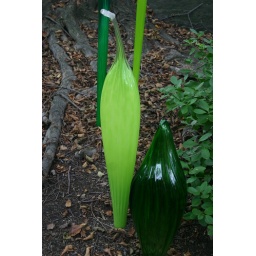
Some of the green glass stalks by Dale Chihuly at the NY Botanical Garden. These were in the Childrens Adventure Garden.